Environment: real
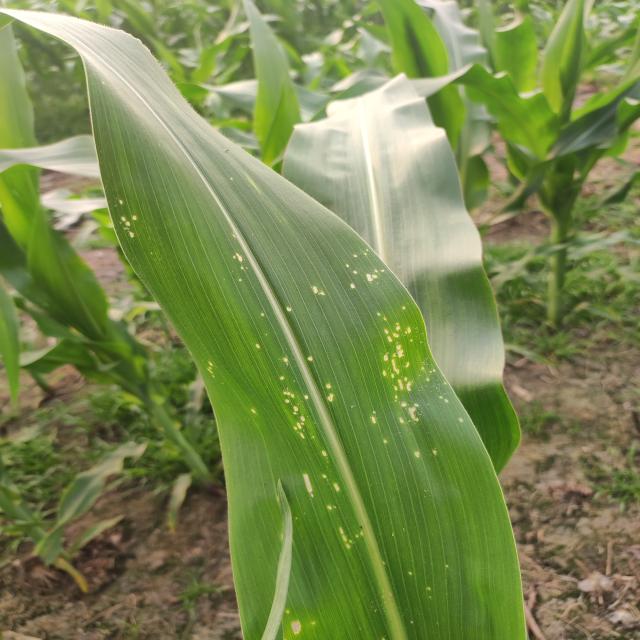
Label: fall_armyworm